Ivan Veramathiri

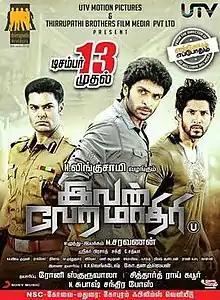
Film poster

Ivan Veramathiri is a 2013 Indian Tamil-language action thriller film written and directed by M. Saravanan. The film has been presented by director N. Linguswamy and produced by his brother N. Subash Chandrabose under Thirupathi Brothers, in association with Ronnie Screwvala and Siddharth Roy Kapur under UTV Motion Pictures. The film stars Vikram Prabhu, debutant Surbhi, Ganesh Venkatraman, Vamsi Krishna and Hariraj. The background score and soundtrack were composed by C. Sathya. The film was released on 13 December 2013 to positive reviews.